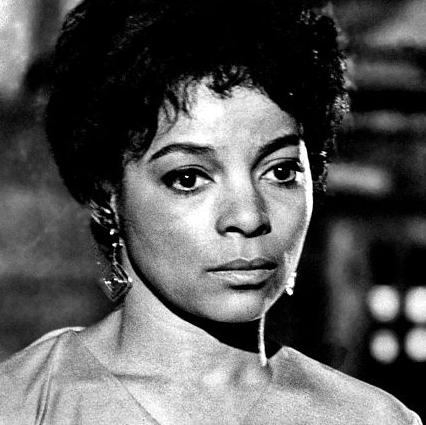
Age: 49